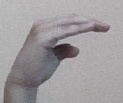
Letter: jeem